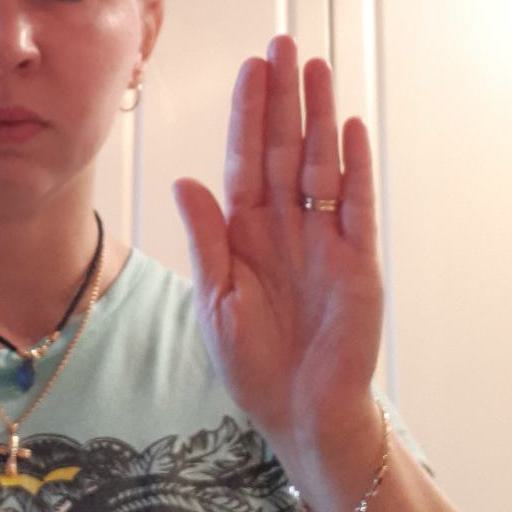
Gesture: stop